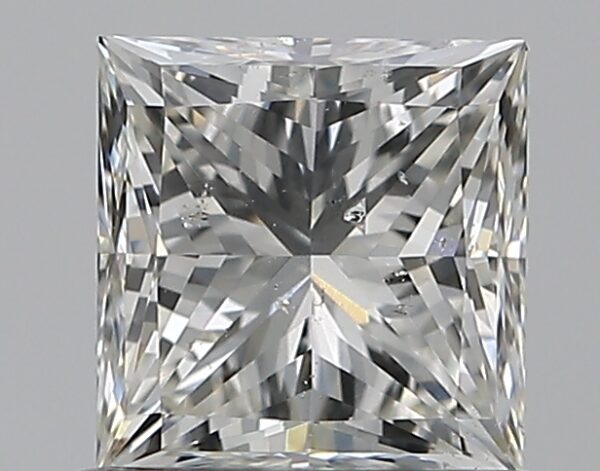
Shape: princess
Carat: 0.8
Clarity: SI2
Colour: J
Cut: VG
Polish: EX
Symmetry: VG
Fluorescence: N
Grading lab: GIA
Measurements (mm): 5.04 x 4.89 x 3.69